Weight management

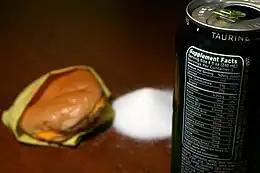
An image that shows nutrition label information including calorie amounts

The quantity of food and drink consumed by an individual may play a role in weight management, as may the types of food and drink a person consumes. For example, intake of sweetened drinks such as sodas or juices can lead to increased energy intake that is not neutralized by a decrease in accompanying food intake. Increased portion sizes may also lead to increased energy intake. Food categories such as intake of proteins, carbohydrates, and fats are all important to consider when managing weight. It is also important to have control and understand how certain foods may affect the human body.